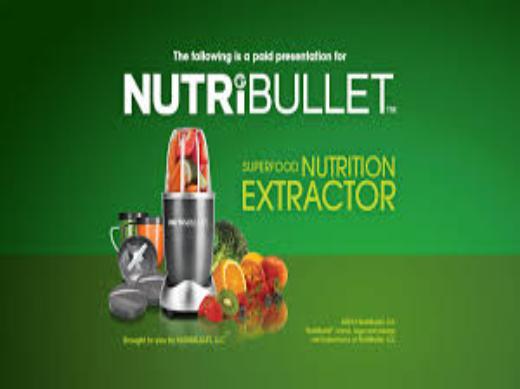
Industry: Necessities